Edson, Alberta

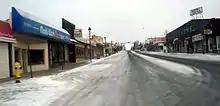
Downtown Edson (50th Street)

Edson is a town in west-central Alberta, Canada. It is located in Yellowhead County, west of Edmonton along the Yellowhead Highway and east of the intersection with Highway 47.